Absolute Boy

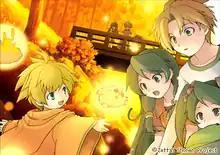
Promotional image for "Zettai Shōnen"

is a Japanese anime television series. Produced by Ajiado and Bandai Visual, and directed by Tomomi Mochizuki and written by Kazunori Itō, it aired for 26 episodes on NHK between May and November 2005. The series featured character designs by Sunaho Tobe, who also illustrated the series' light novel adaptation, which was serialized in "Dengeki Bunko" between August and December 2005.